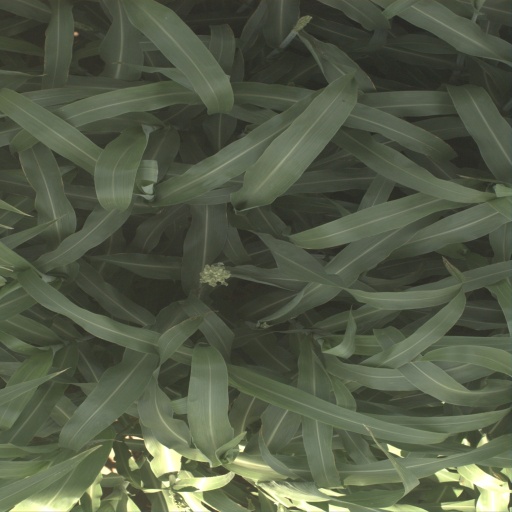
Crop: sorghum